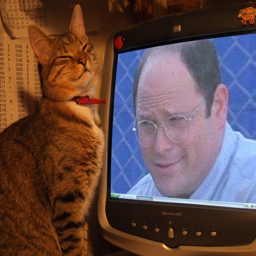
go ahead , call the cops .